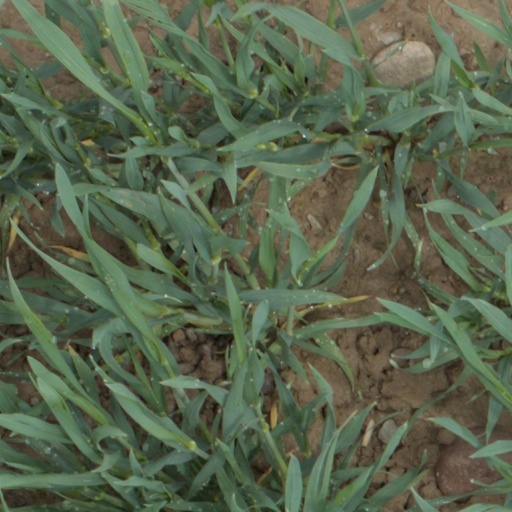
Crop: wheat